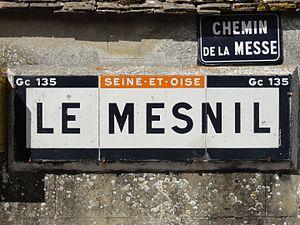
Commune d'Omerville (voir titre).